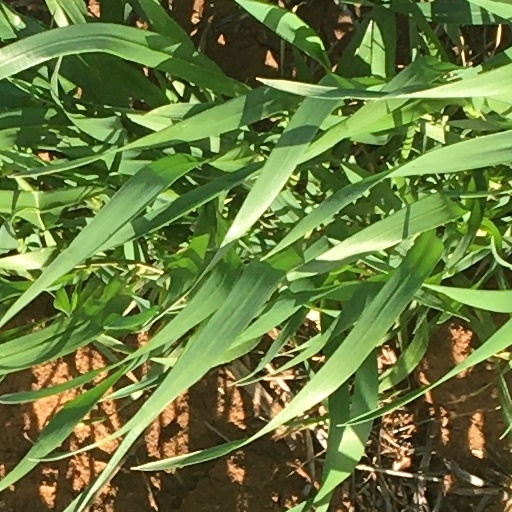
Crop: wheat